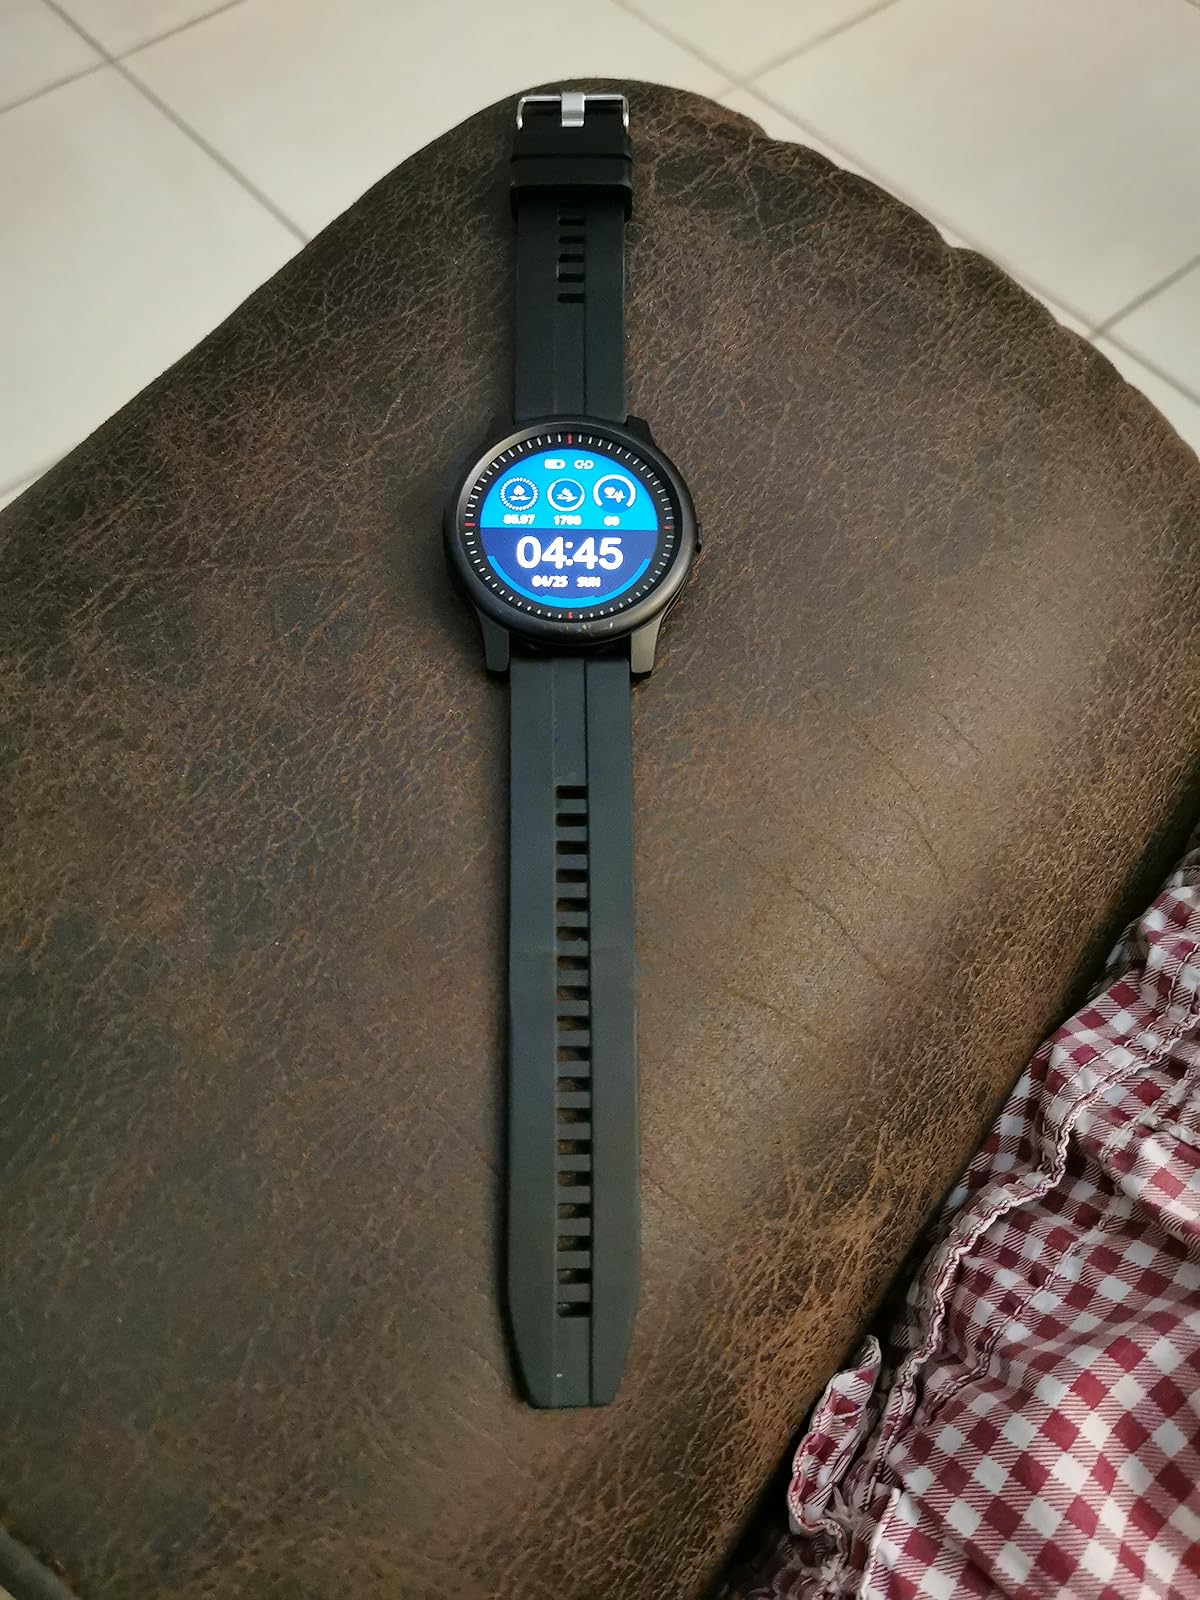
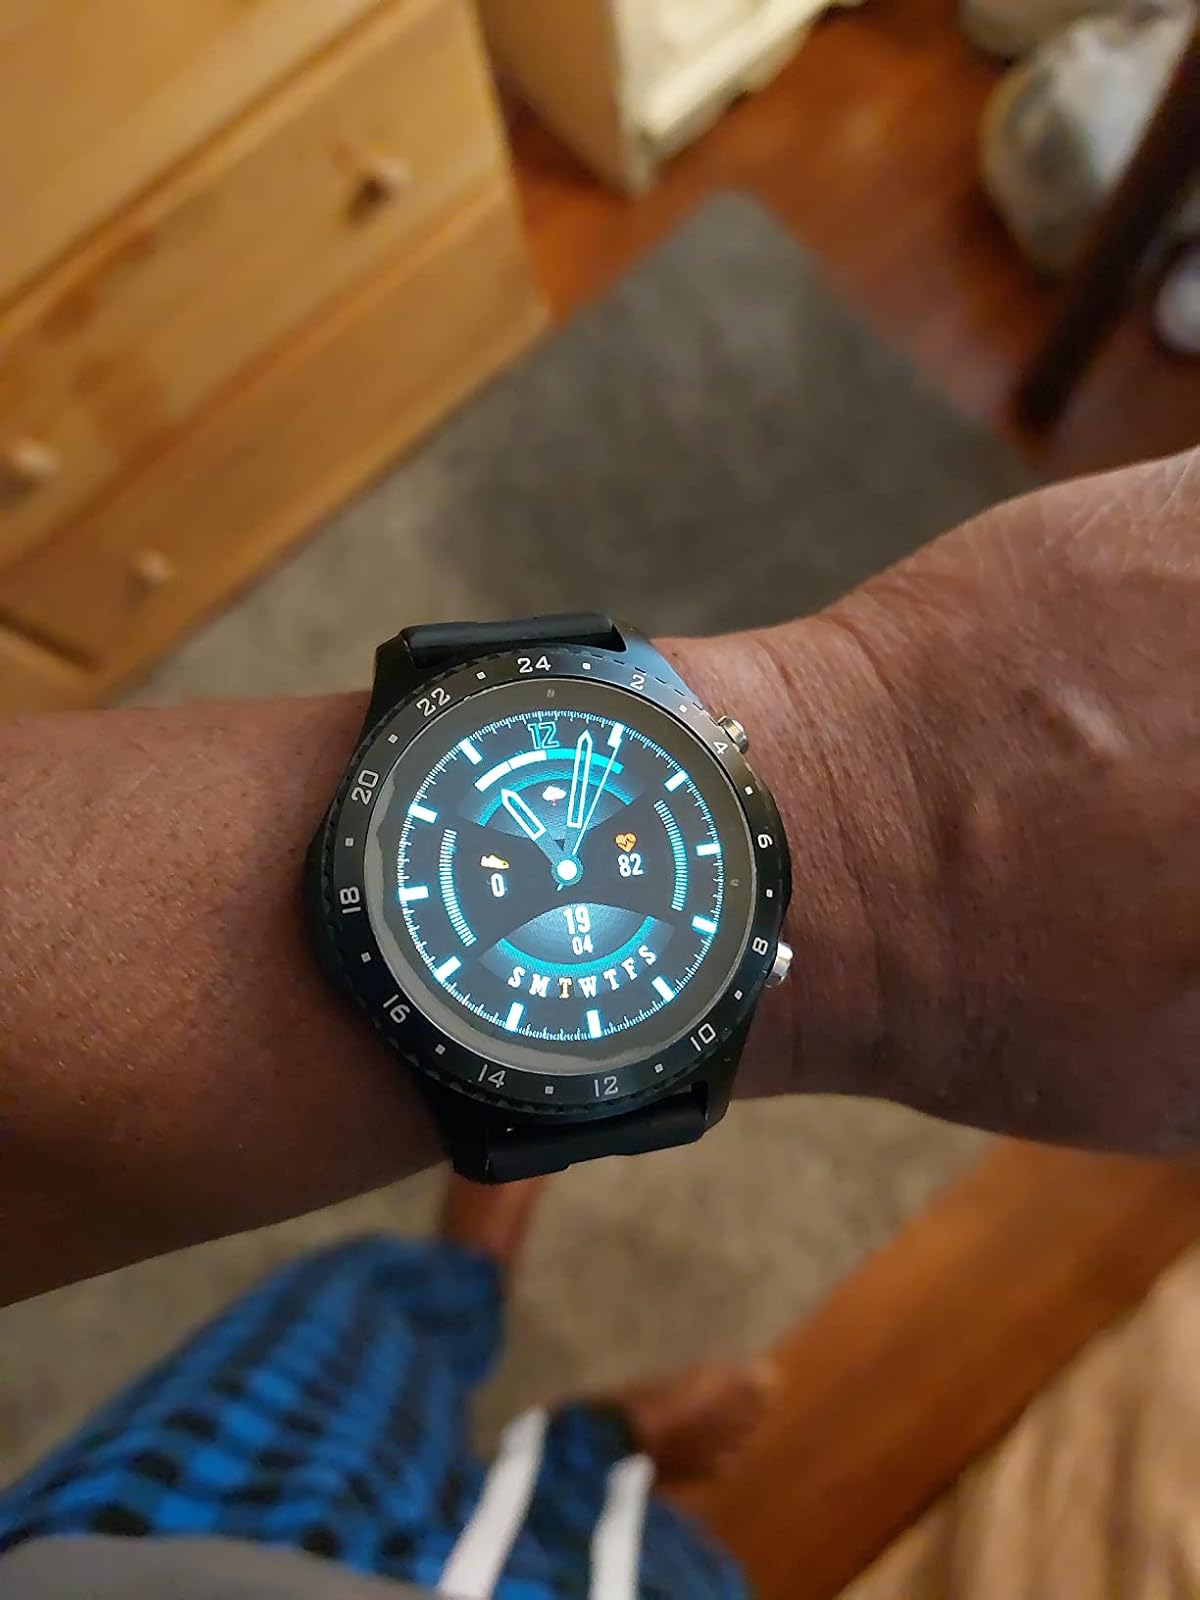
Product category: smartwatch
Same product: no